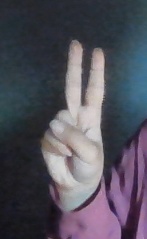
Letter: taa